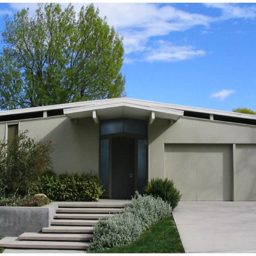
but less of a slope , minimize the grass and line with low planting .